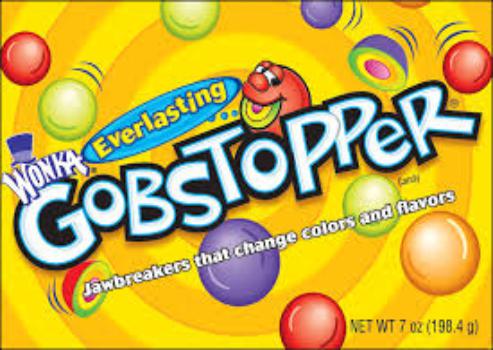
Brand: Gobstoppers
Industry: Food